Adventure Time

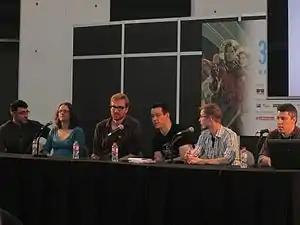
Ryan North ("third from the left") along with other "Adventure Time" comics crew in 2015

On November 19, 2011, KaBoom! Studios announced plans for an "Adventure Time" comic book series written by independent webcomic creator Ryan North, who wrote the series "Dinosaur Comics". The series launched on February 8, 2012, with art by Shelli Paroline and Braden Lamb. In October 2014, it was revealed that North had left the comic series after three years. His duties were assumed by Christopher Hastings, the creator of "The Adventures of Dr. McNinja". This comic book line ended in April 2018 with its seventy-fifth issue, which North returned to co-write.